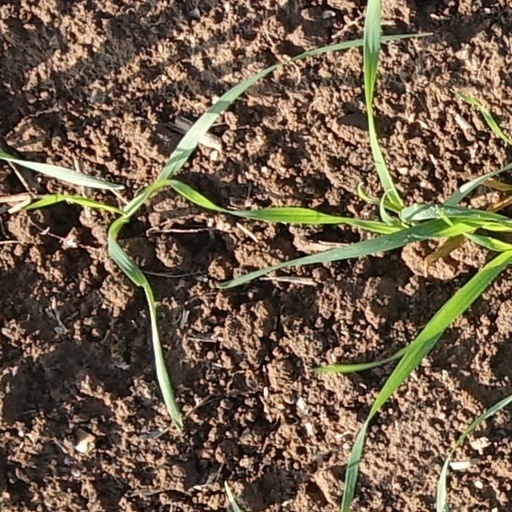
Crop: wheat